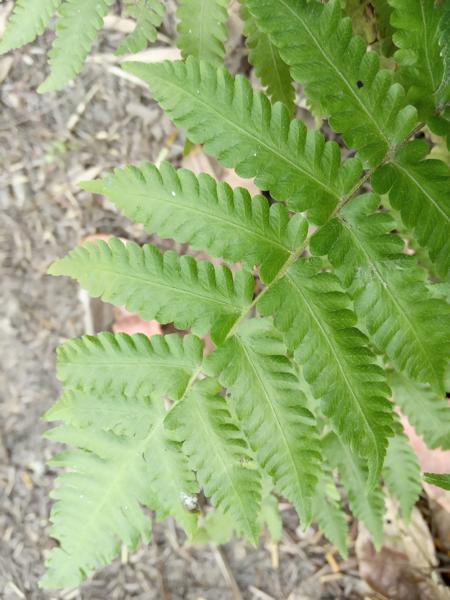
Weed species: Pteris vittata